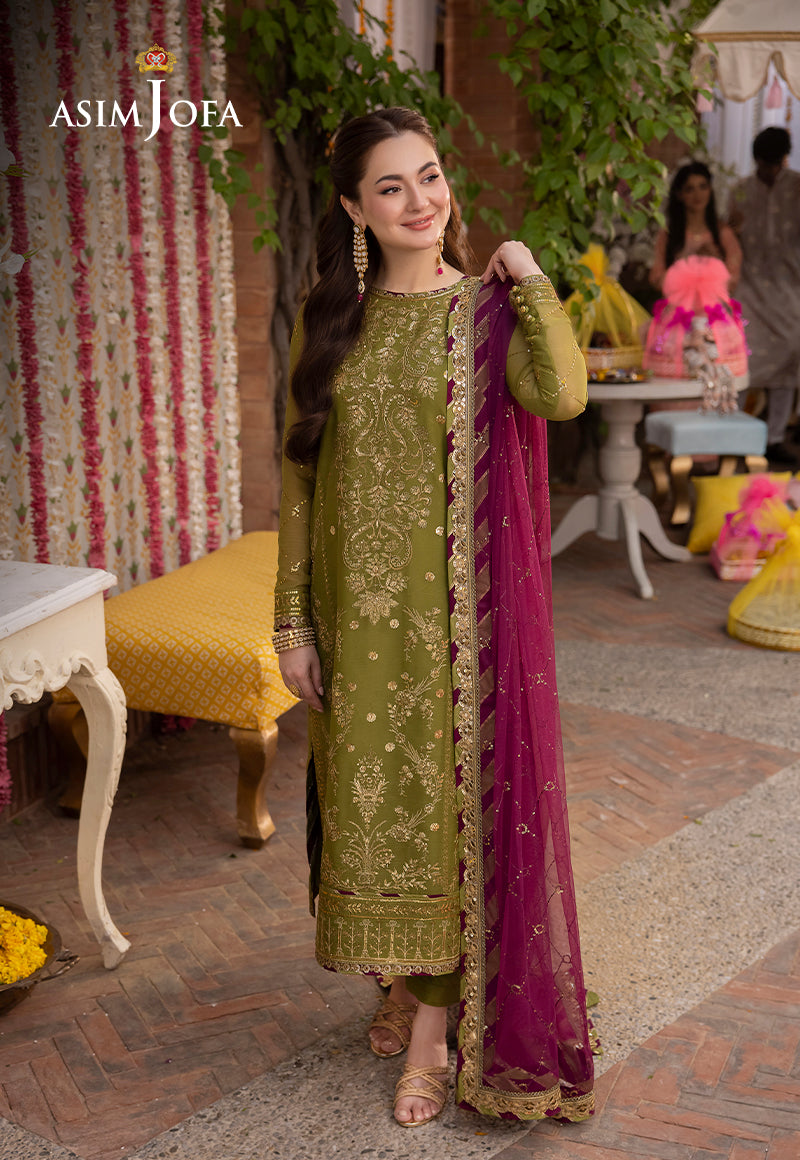
olive maroon embroidered salwar suit